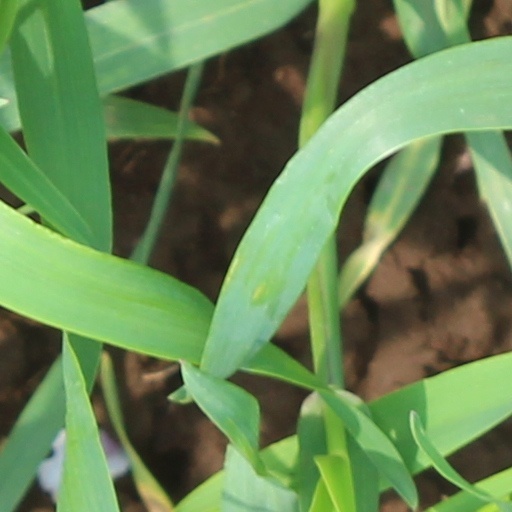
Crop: wheat